Houyhnhnm

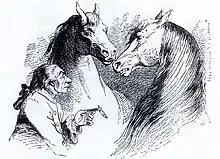
Gulliver in discussion with Houyhnhnms (1856 lllustration by J.J. Grandville).

Houyhnhnms are a fictional race of intelligent horses described in the last part of Jonathan Swift's satirical 1726 novel "Gulliver's Travels". The name is pronounced either or . Swift apparently intended all words of the Houyhnhnm language to echo the neighing of horses.